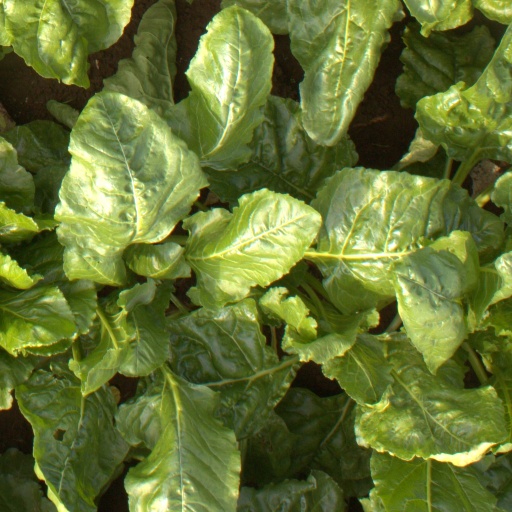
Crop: sugar beet